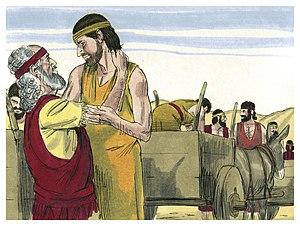
Illustration biblique du livre de la Genèse chapitre 43 עברית: 43 האיור המקראי של change me! פרק हिन्दी: {{{hi}}} अध्याय change me! की पुस्तक की बाइबिल चित्रण Bahasa Indonesia: Ilustrasi Alkitab dari Kitab Kejadian pasal 43 Italiano: Illustrazione biblica del libro della change me! Capitolo 43 日本語: change me!43章の本の聖書の実例 Jawa: Ilustrasi Alkitab saking Kitab Purwaning Dumadi pasal 43 한국어: change me! 43 장 장부의 성경 그림 Bahasa Melayu: Ilustrasi Alkitab dari Kitab Kejadian pasal 43